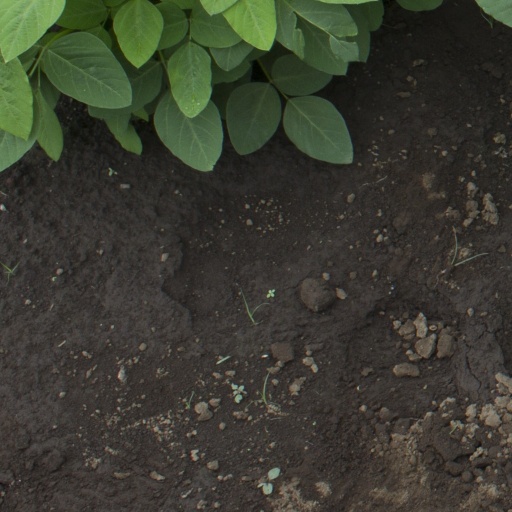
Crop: soybean